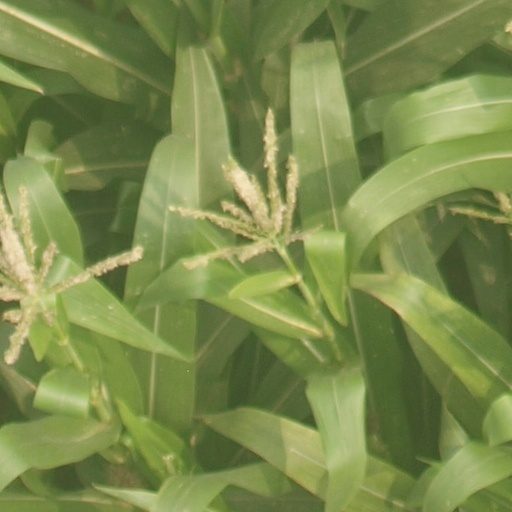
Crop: maize; corn